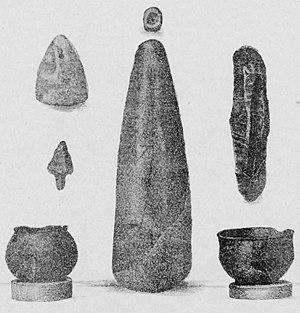
Plogoff
Plogoff [plogɔf] est une commune du département du Finistère, à l'extrémité du Cap Sizun dans la région française Bretagne, en France. Plogoff est limitrophe de Primelin et de Cléden-Cap-Sizun.